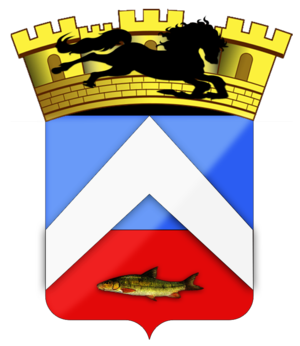
L'Azur représente le ciel d'Algérie, les gueules (d'un mot persan signifiant les couleurs) symboliseraient le désert
Constantine, est une commune du nord-est de l'Algérie, chef-lieu de la wilaya de Constantine. Comptant plus de 448 000 habitants, cette métropole est la troisième ville la plus peuplée du pays. Le Grand Constantine s'étale sur un rayon d'une quinzaine de kilomètres sous forme d'une agglomération comprenant une ville mère et une série de satellites. L'agglomération de Constantine comptait 943 112 habitants en 2015, dont seulement 54 % habitent dans la commune de Constantine.